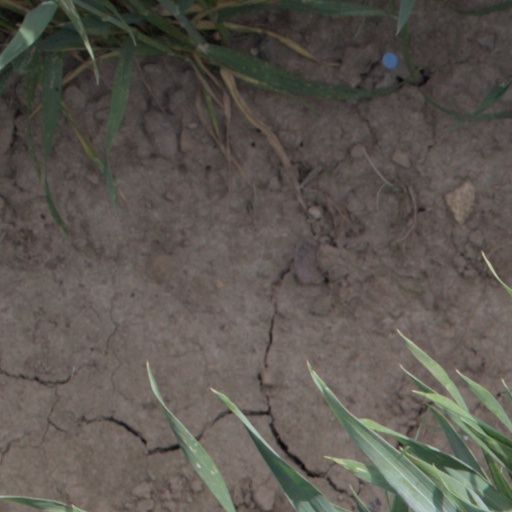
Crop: wheat